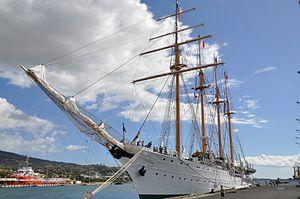
L'Esmeralda lors d'une escale à Tahiti en septembre 2011
L’Esmeralda est un quatre-mâts goélette à brigantine en acier, différent de son navire jumeau le Juan Sebastián de Elcano.